Die-in

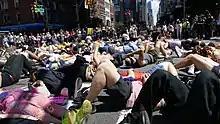
Die-in at the Queer Liberation March, 2019, in Manhattan

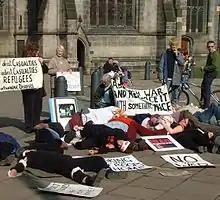
Die-in protest against 2003 invasion of Iraq in Sheffield, England, United Kingdom.

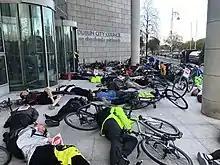
Die-in by I BIKE Dublin at Dublin City Council, 2019, in Dublin

A die-in, sometimes known as a lie-in, is a form of protest in which participants simulate being dead. Die-ins are actions that have been used by a variety of protest groups on topics such as animal rights, anti-war, against traffic violence, human rights, AIDS, gun control, racism, abortion, and environmental issues. Often, protestors occupy an area for a short time instead of being forced to leave by the police.